First Chechen War

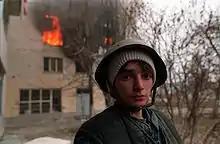
A Chechen stands near a burning house in Grozny.

Following the fall of Grozny, the Russian government slowly and methodically expanded its control over the lowland areas and then into the mountains. In what was dubbed the worst massacre in the war, the OMON and other federal forces killed up to 300 civilians while seizing the border village of Samashki on 7 April (several hundred more were detained and beaten or otherwise tortured). In the southern mountains, the Russians launched an offensive along all the front on 15 April, advancing in large columns of 200–300 vehicles. The ChRI forces defended the city of Argun, moving their military headquarters first to surrounded Shali, then shortly after to the village of Serzhen'-Yurt as they were forced into the mountains and finally to Shamil Basayev's ancestral stronghold of Vedeno. Chechnya's second-largest city of Gudermes was surrendered without a fight but the village of Shatoy was fought for and defended by the men of Ruslan Gelayev. Eventually, the Chechen command withdrew from the area of Vedeno to the Chechen opposition-aligned village of Dargo and from there to Benoy. According to an estimate cited in a United States Army analysis report, between January and May 1995, when the Russian forces conquered most of the republic in the conventional campaign, their losses in Chechnya were approximately 2,800 killed, 10,000 wounded and more than 500 missing or captured. Some Chechen fighters infiltrated occupied areas, hiding in crowds of returning refugees.